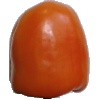
Label: orange_pepper